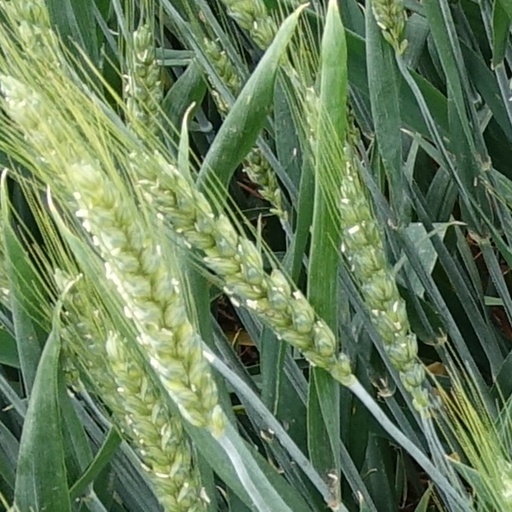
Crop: wheat